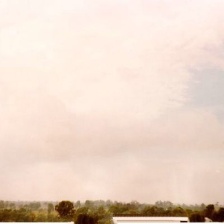
Cloud type: Stratus